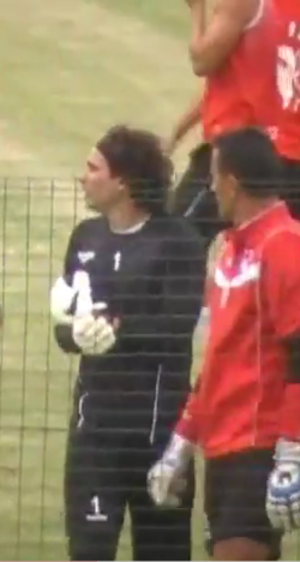
Francisco Guillermo Ochoa Magaña, plus connu sous le nom de Guillermo Ochoa ou Memo Ochoa, né le 13 juillet 1985 à Guadalajara, est un footballeur international mexicain. Il joue au poste de gardien de but.